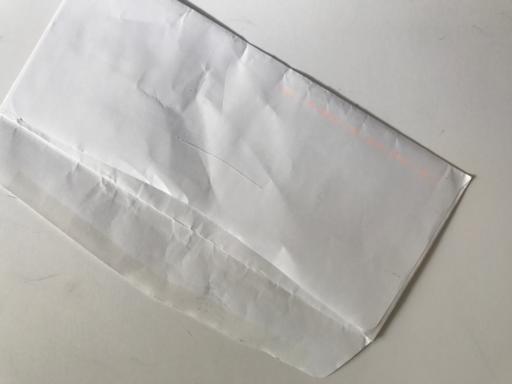
Waste category: paper